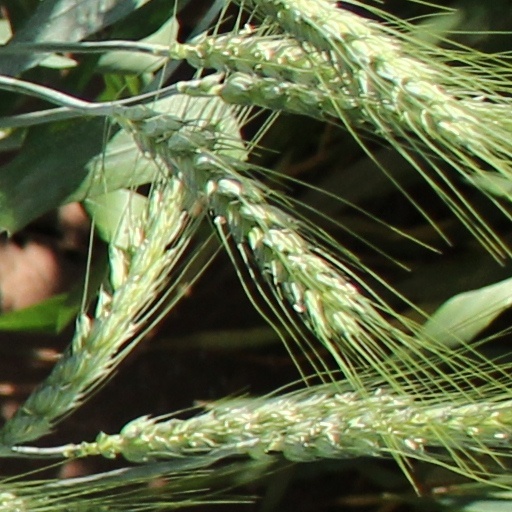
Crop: wheat